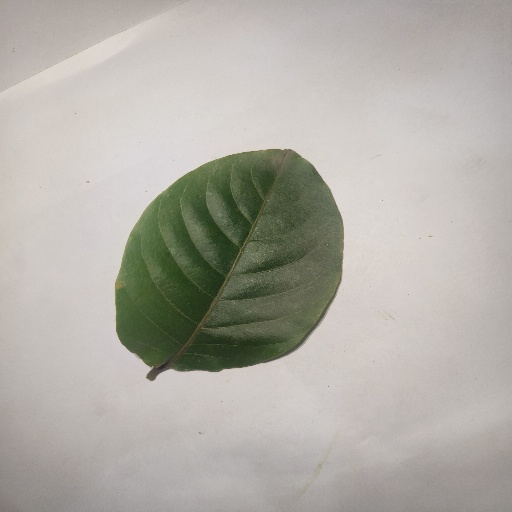
Species: HariTaki
Leaf condition: Healthy Leaf